Gina Krog

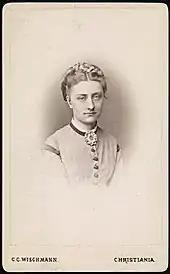
Carte de visite of Gina Krog, ca. 1873.

Jørgine Anna Sverdrup "Gina" Krog was born on 20 June 1847 in Flakstad Municipality, Lofoten as the daughter of parish priest Jørgen Sverdrup Krog (1805–1847) and Ingeborg Anna Dass Brinchmann (1814–1872). Gina Krog's brother was barrister Fredrik Arentz Krog. After her father's early death, Krog lived with her mother in Karmøy Municipality until she was eight years old, and then moved to Christiania. In Christiania, she attended a school for girls.